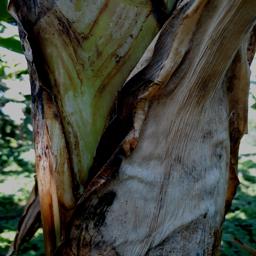
Label: BACTERIAL SOFT ROT